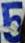
Number: 5